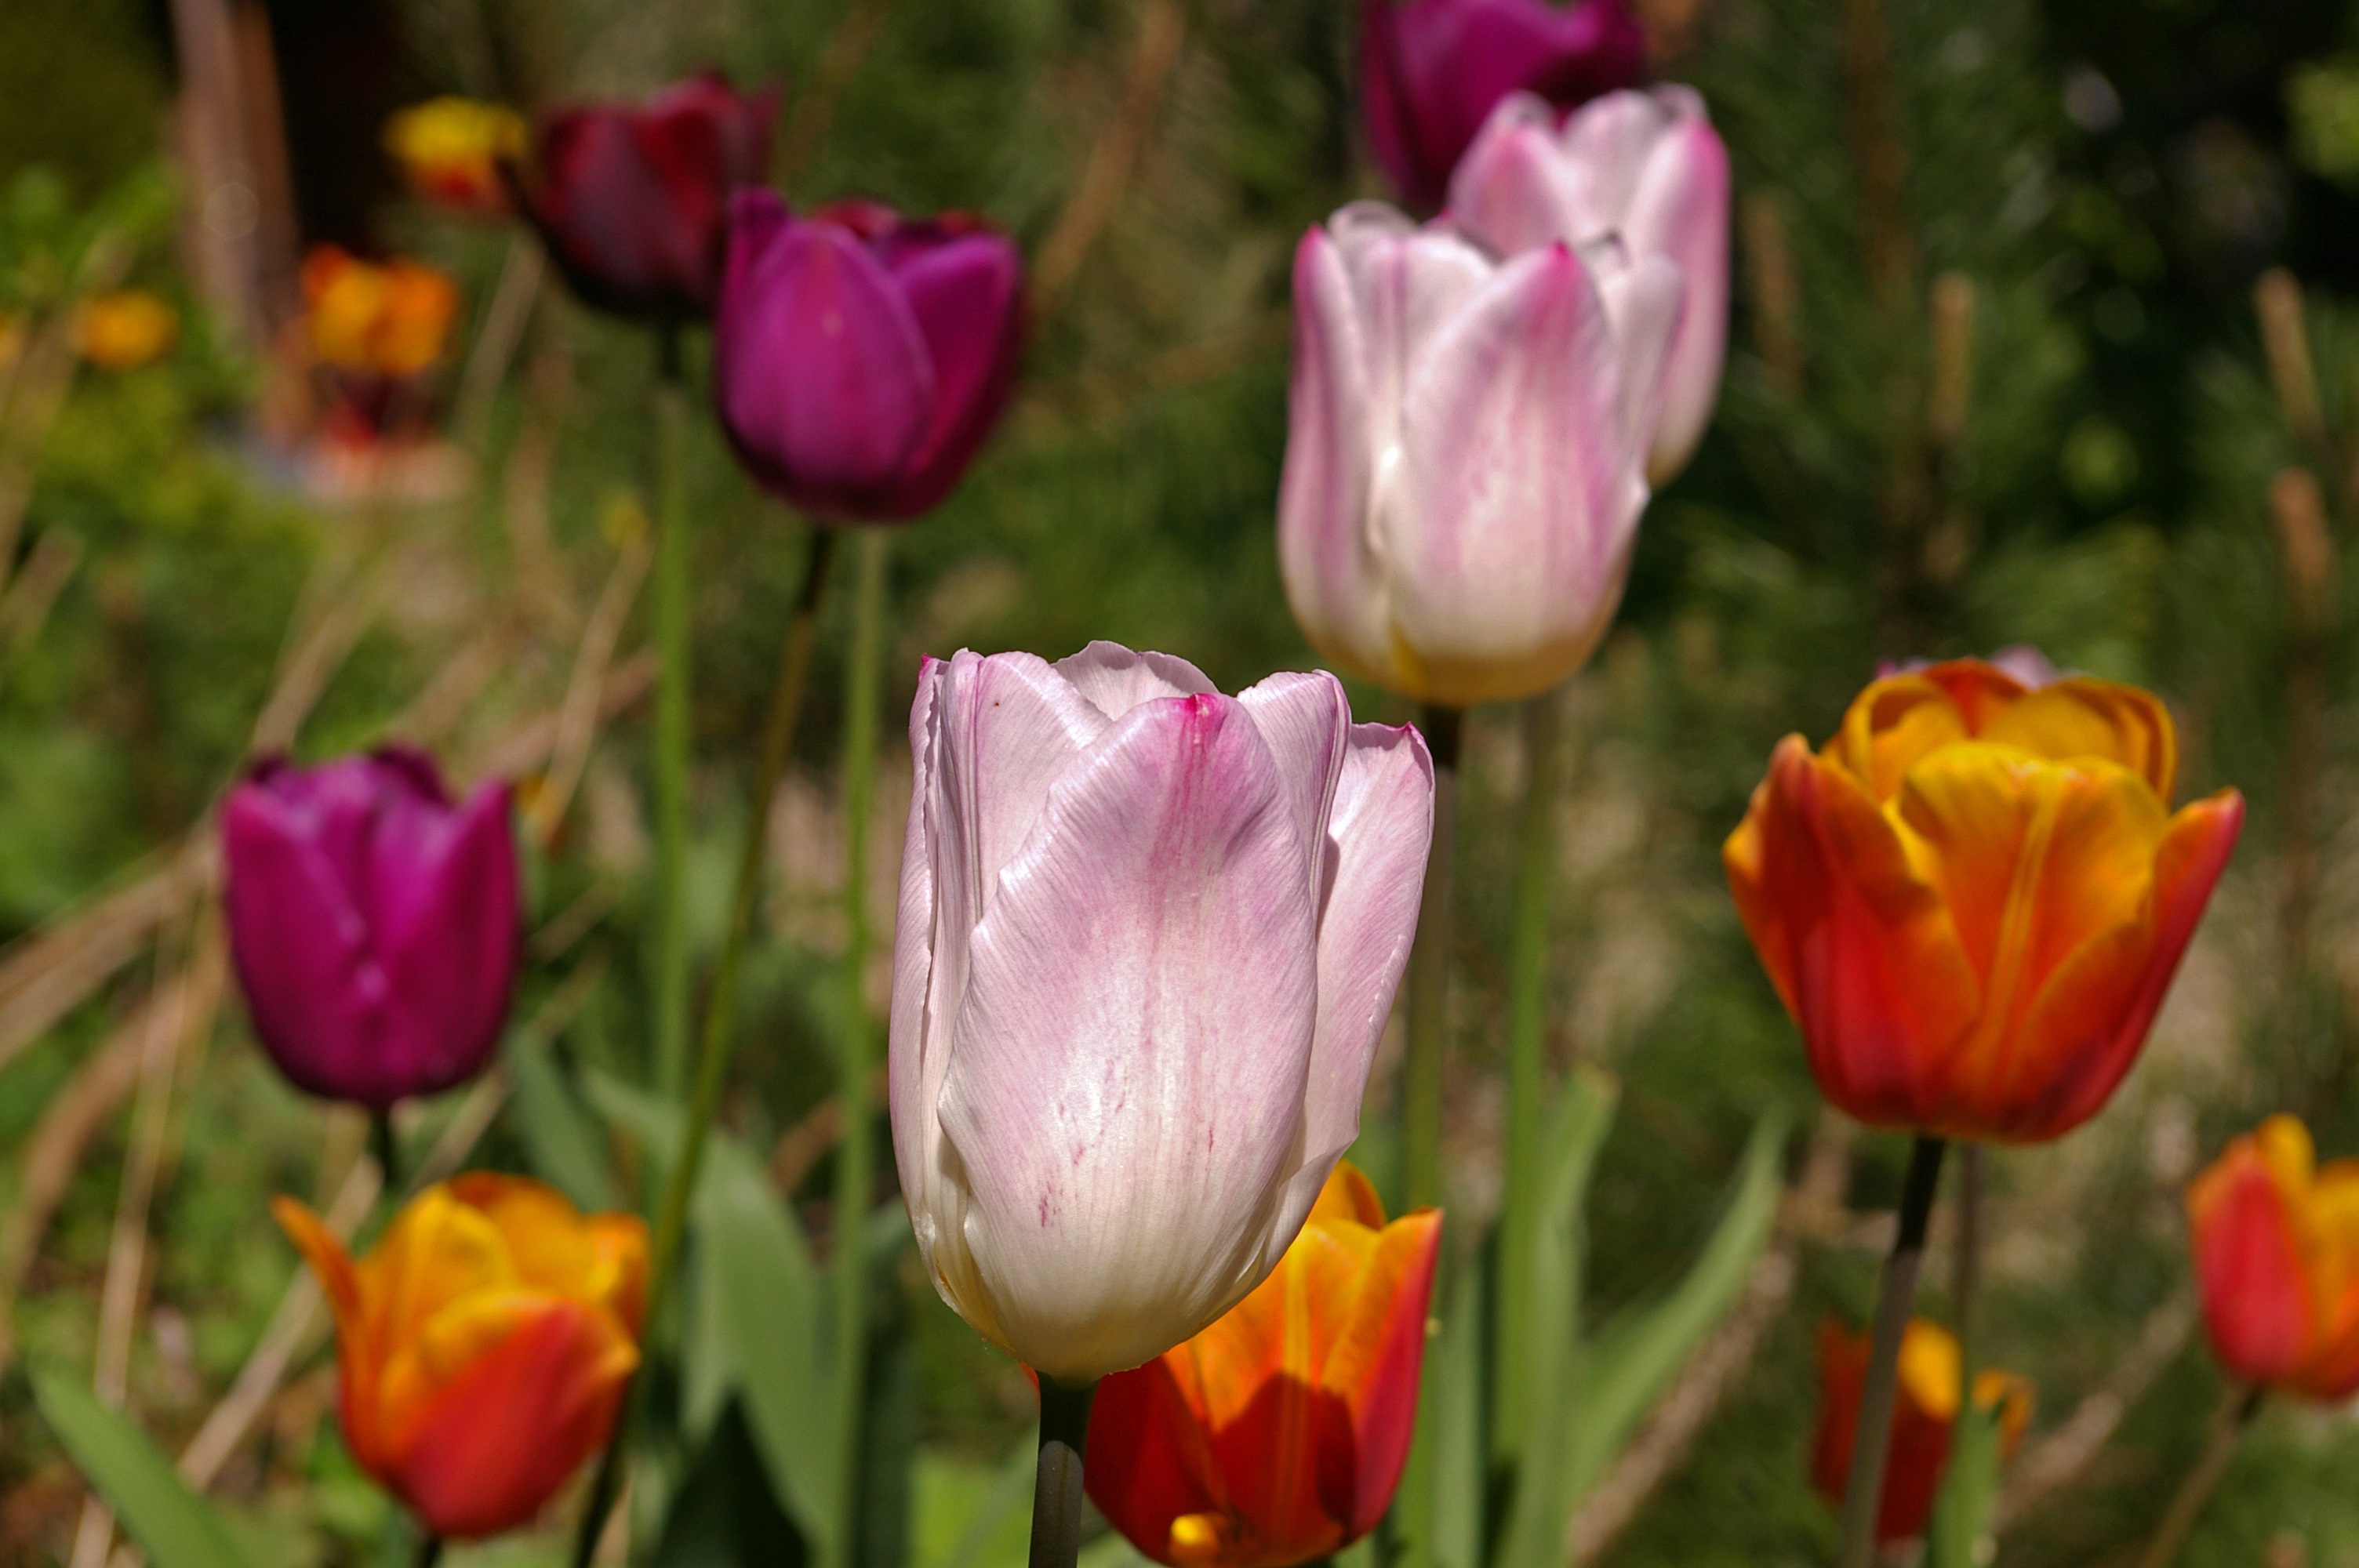
nature, open, plant, flower, petal, bloom, tulip, orange, spring, red, color, botany, colorful, garden, pink, flora, flowers, flower bed, farbenpracht, petals, bright, beauty, beautiful, tulips, exotic, flower garden, early bloomer, spring flower, awakening, full bloom, blossomed, fr hlingsanfang, harbinger of spring, tulpenbluete, pink tulips, flowering plant, lily family, fr hlingsbl her, flower bulb, double flowers, roses tulips, white tulips, purple tulips, plant stem, land plant